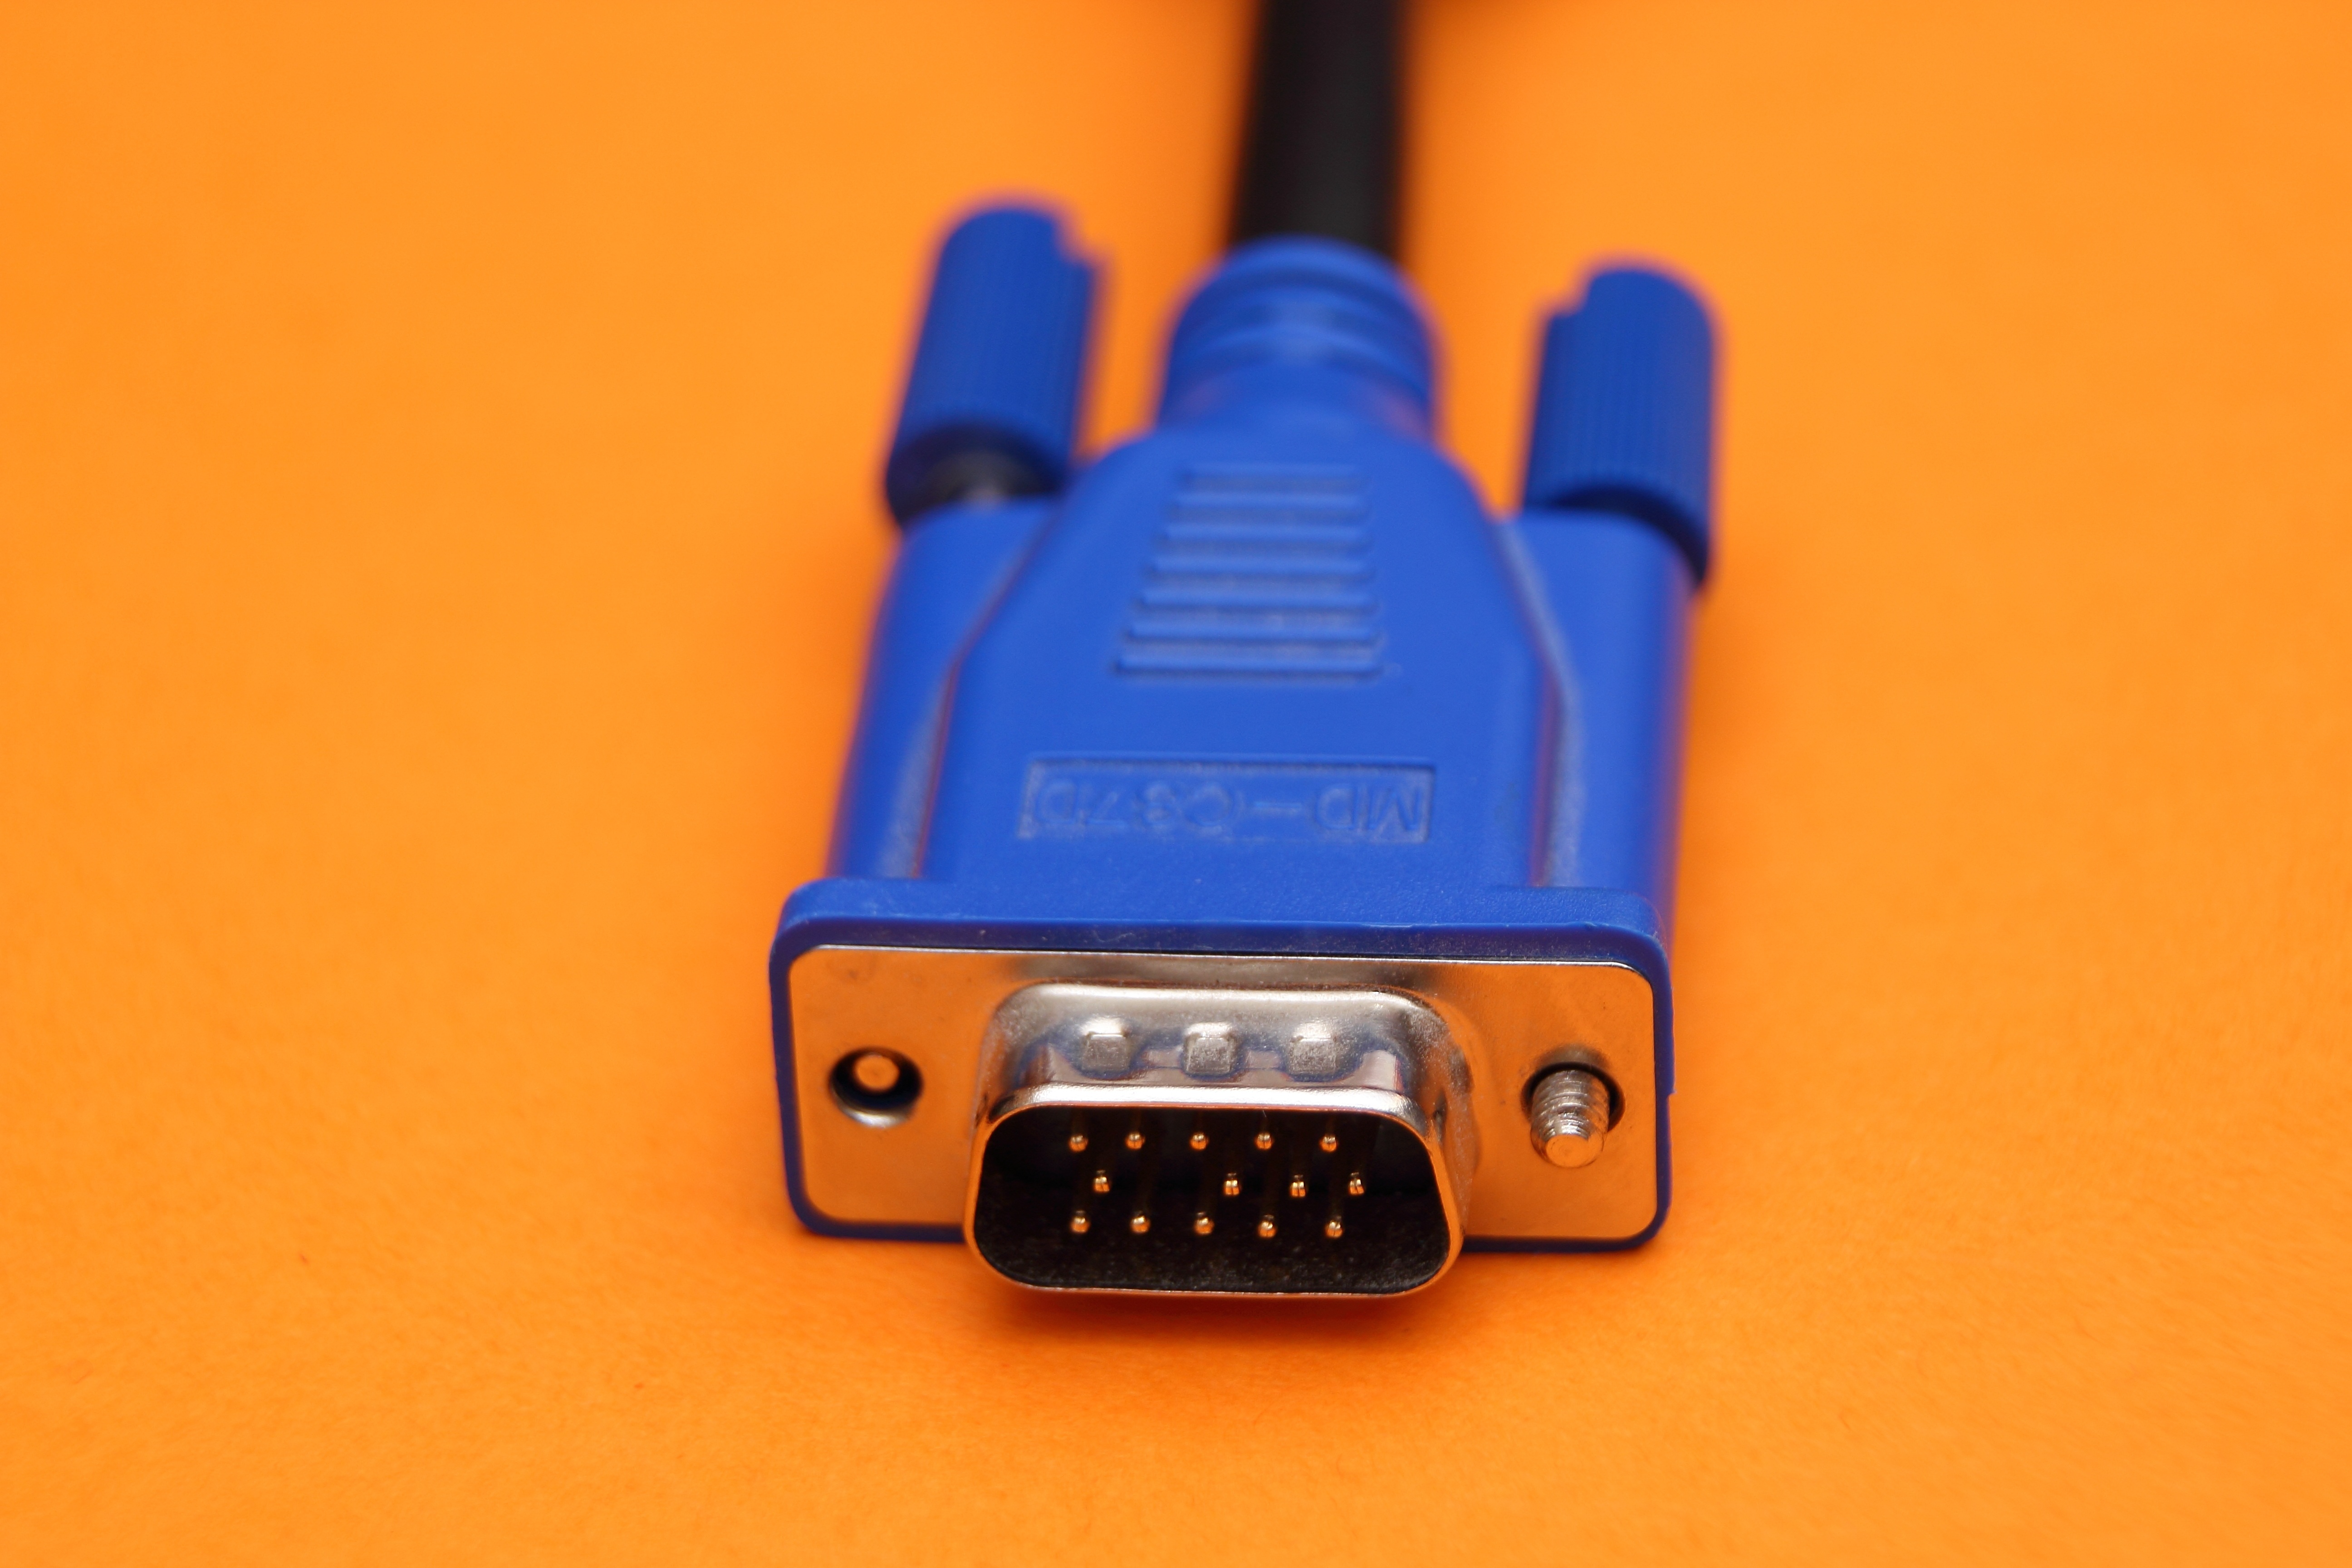
computer, hand, screen, technology, cable, macro, close up, product, electronics, hardware, pc, connection, plug, peripheral, computer accessories, edp, vga, electronic device, electronics accessory, connecting cable